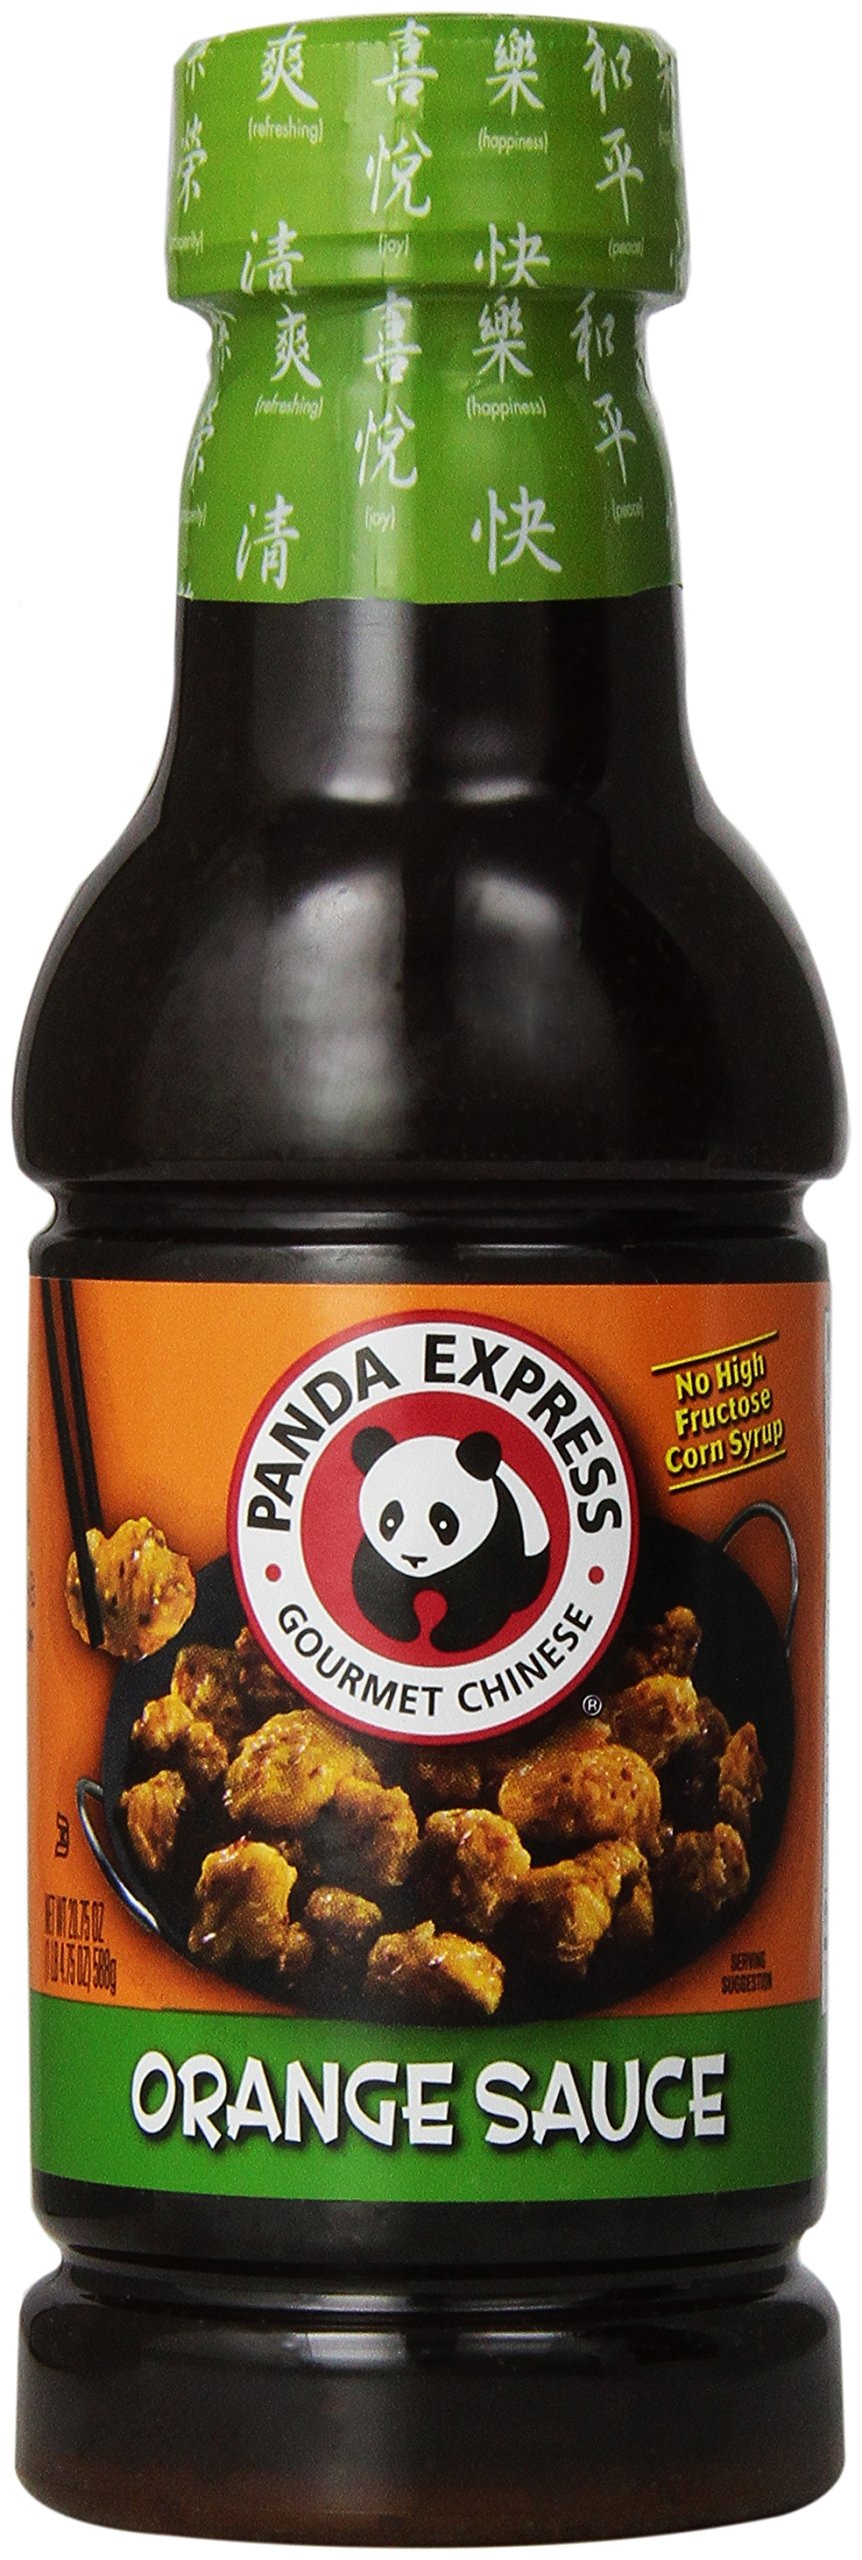
Item Name: Panda Express Orange Flavored Sauce, 20.75-Ounce Bottle
Bullet Point 1: Famous Panda Express Orange Sauce.
Bullet Point 2: No high fructose corn syrup
Bullet Point 3: Gourmet Chinese
Bullet Point 4: Keep frozen
Value: 20.75
Unit: Ounce

Price: 4.735